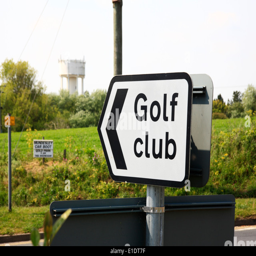
a road sign giving direction